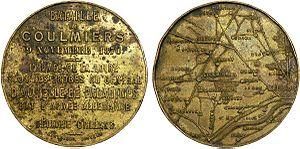
La bataille de Coulmiers est une bataille de la guerre franco-allemande de 1870 qui a lieu le 9 novembre 1870 près du village de Coulmiers situé à l'ouest d'Orléans dans le département du Loiret.